Athens

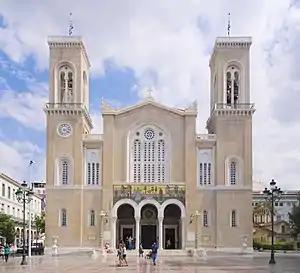
The Cathedral of Athens (Athens Metropolis)

Two main motorways of Greece begin in Athens, namely the A1/E75, heading north towards Greece's second largest city, Thessaloniki; and the border crossing of Evzones and the A8/E94 heading west, towards Greece's third largest city, Patras, which incorporated the GR-8A. Before their completion much of the road traffic used the GR-1 and the GR-8.